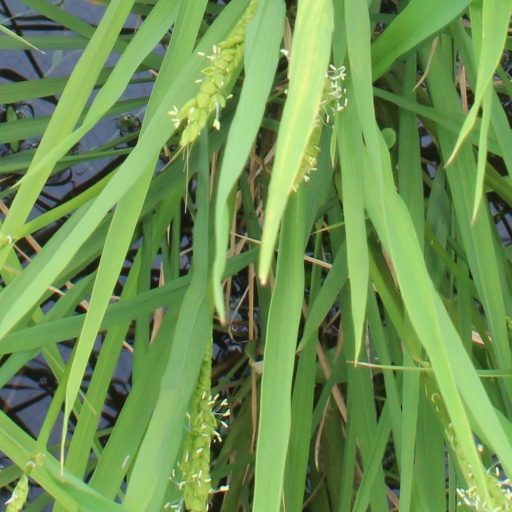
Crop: rice